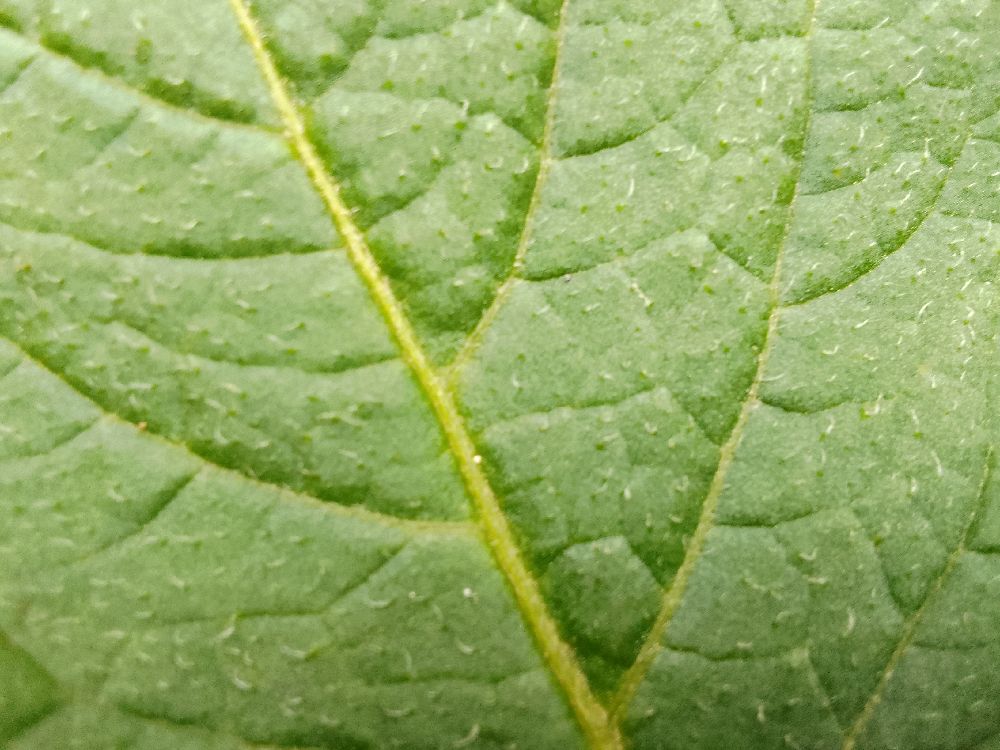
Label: Healthy